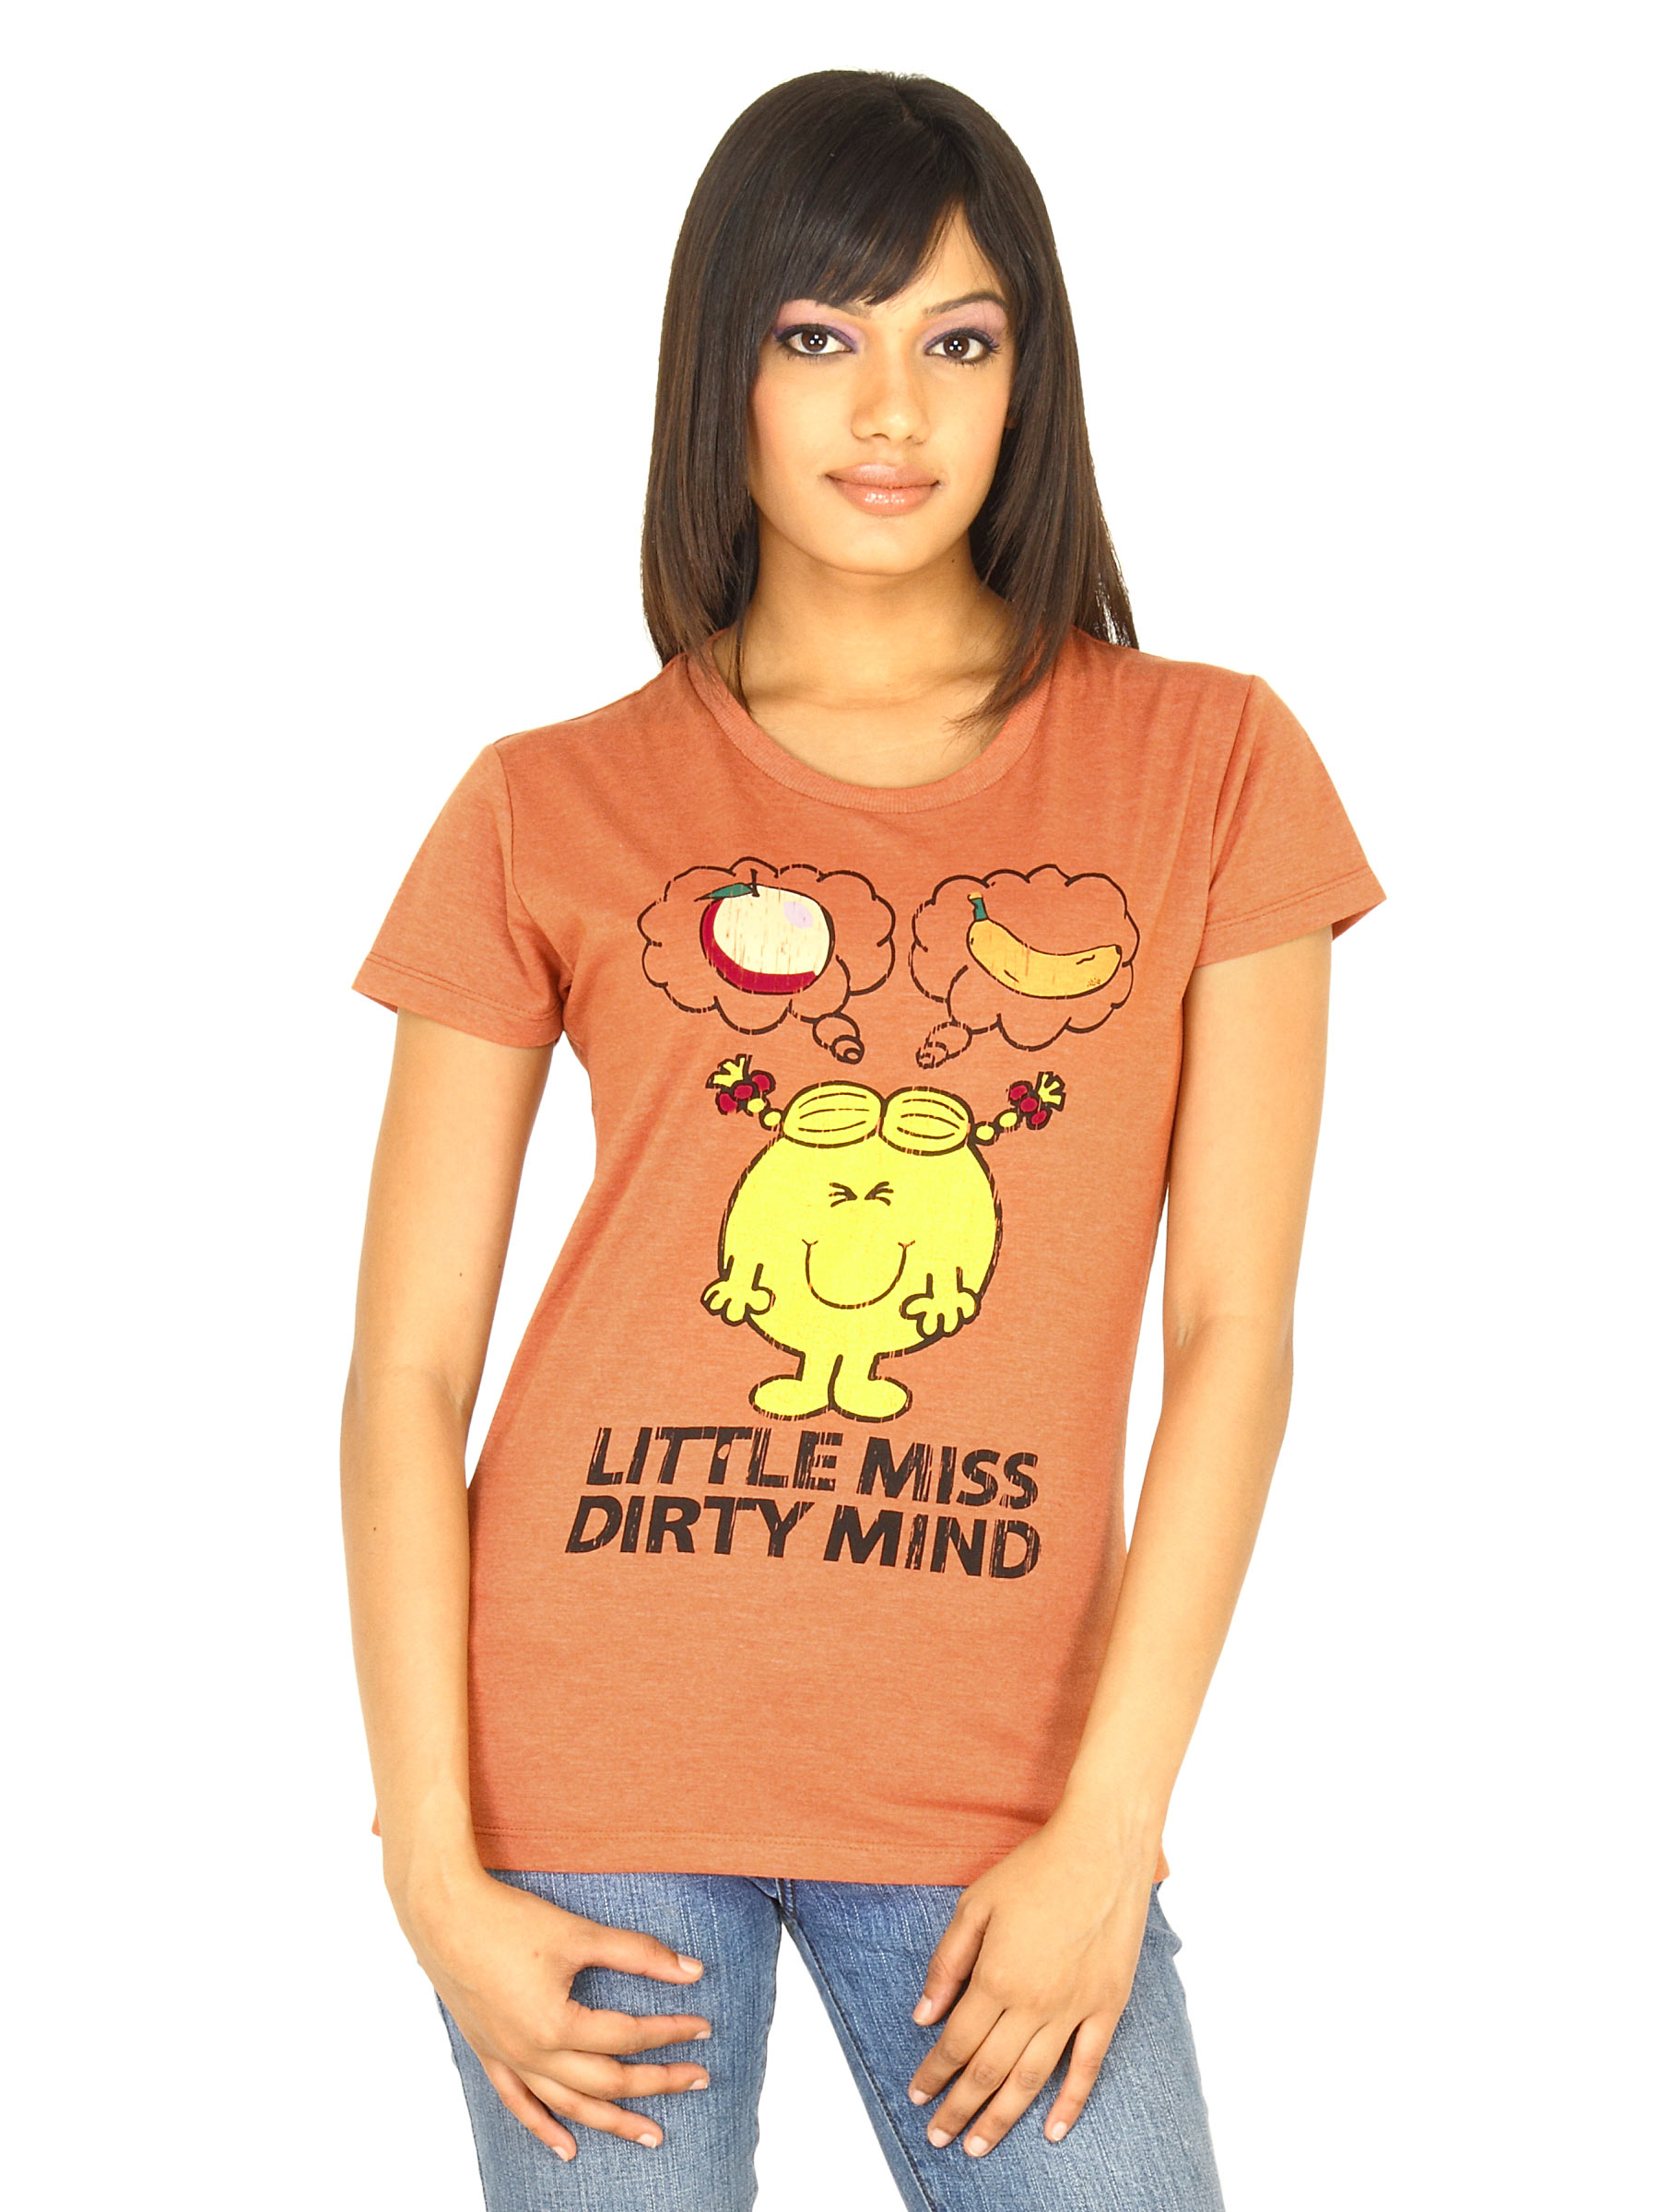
Little Miss Women Printed Orange T-shirt
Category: Apparel / Topwear / Tshirts
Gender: Women
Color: Peach
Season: Fall 2011
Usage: Casual